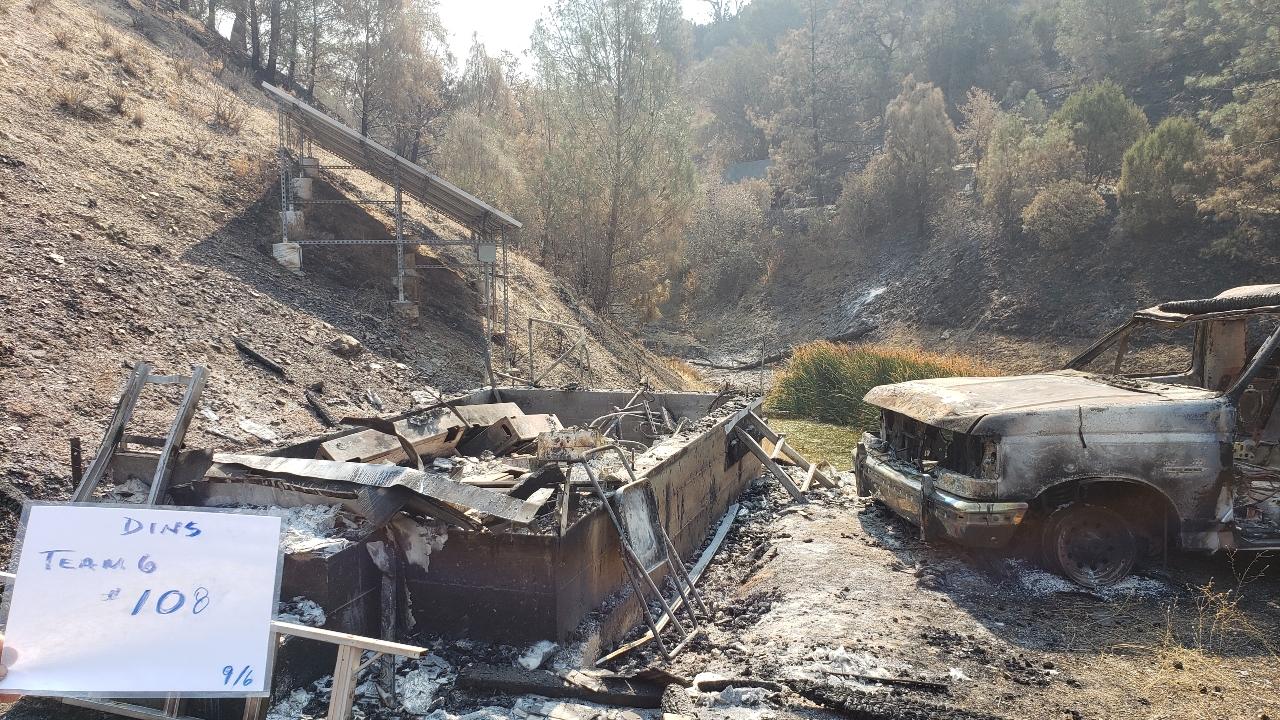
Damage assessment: destroyed